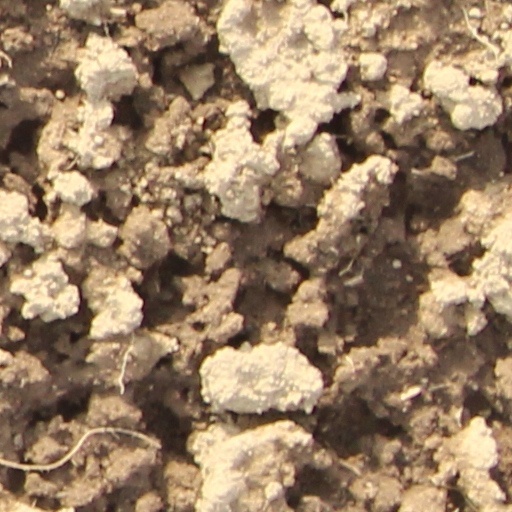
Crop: wheat